Swan Creek, Queensland

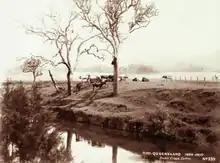
Swan Creek Cattle, circa 1899

A creek called "Swan Creek" first appears on Buxton's 1864 Darling Downs District Map as part of the Canning Downs pastoral run. By 1883 a smaller pastoral run called "Swan Creek" had been split off from Canning Downs. It is presumed that the creek acquired its name from the presence of swans at the creek.